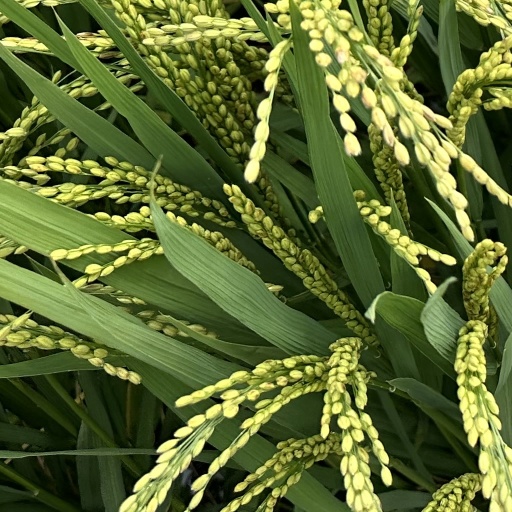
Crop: rice